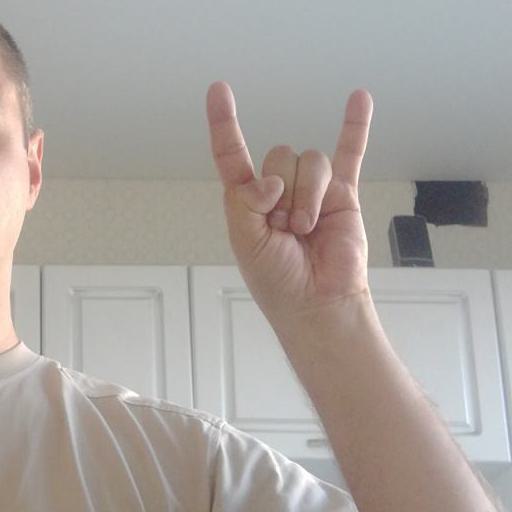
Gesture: rock